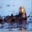
Label: otter